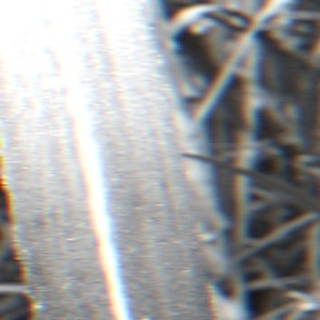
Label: sugarcane_bacterial_blight